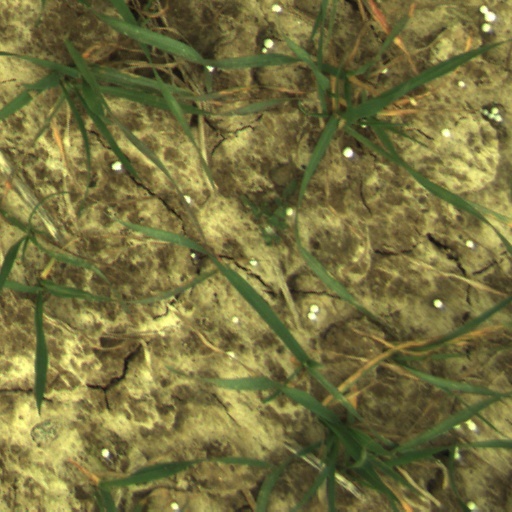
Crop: wheat